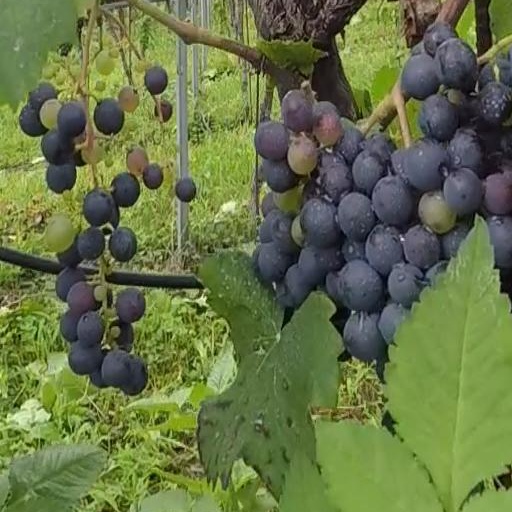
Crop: grape